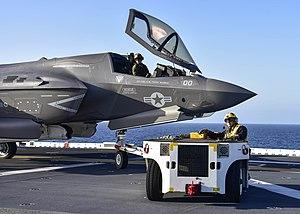
On désigne comme tracteur de pont d'envol le véhicule terrestre chargé du déplacement des aéronefs militaires sur le pont d'envol du porte-avions, ils sont en règle générales basés sur les véhicules utilisés sur les aéroports terrestres mais traités pour l’environnement marin.